MRT (Bangkok)

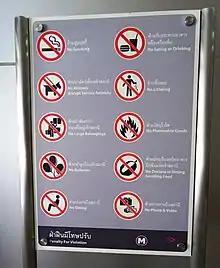
Sign indicating prohibitions in the MRT system

Bangkok, a city situated on a low-lying plain, is susceptible to flooding. Consequently, the entrances to MRT stations in the city are constructed approximately one meter above ground level and are equipped with integrated floodgates to prevent water from entering the system. All stations are accessible, featuring elevators and ramps to accommodate all passengers. Additionally, stations typically have multiple exits, usually four, with some offering interchanges to other transit systems like the BTS Skytrain, Airport Rail Link, and commuter rail services. The passageways connecting these exits are spacious, with some even evolving into shopping areas. Within the stations, maps are displayed to guide passengers, showing local area details and exit locations.